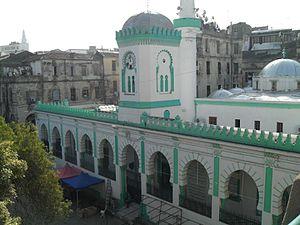
L'histoire de l'Algérie s'insère dans l'histoire plus large du Maghreb et remonte à des millénaires. Dans l'Antiquité, le territoire algérien connaît la formation des royaumes numides avant de passer sous la domination partielle des Romains, des Vandales, des Byzantins et des principautés berbères indépendantes.
La mosquée Salah Bey est une mosquée située à Annaba en Algérie. Elle a été construite entre 1791 et 1792 par Salah Bey, le bey de Constantine.
Cet article présente une liste de grandes mosquées historiques d'Algérie, non exhaustive.